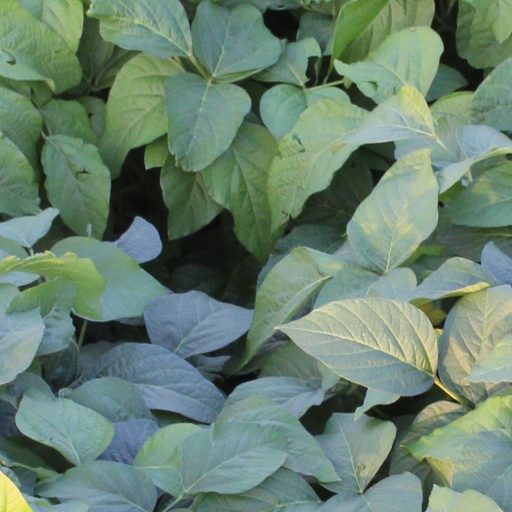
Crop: soybean